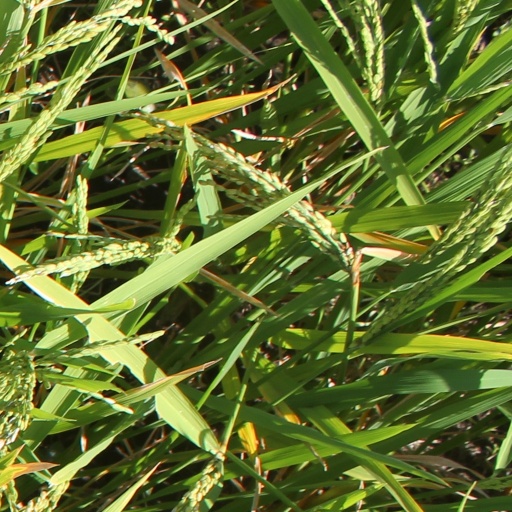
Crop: rice